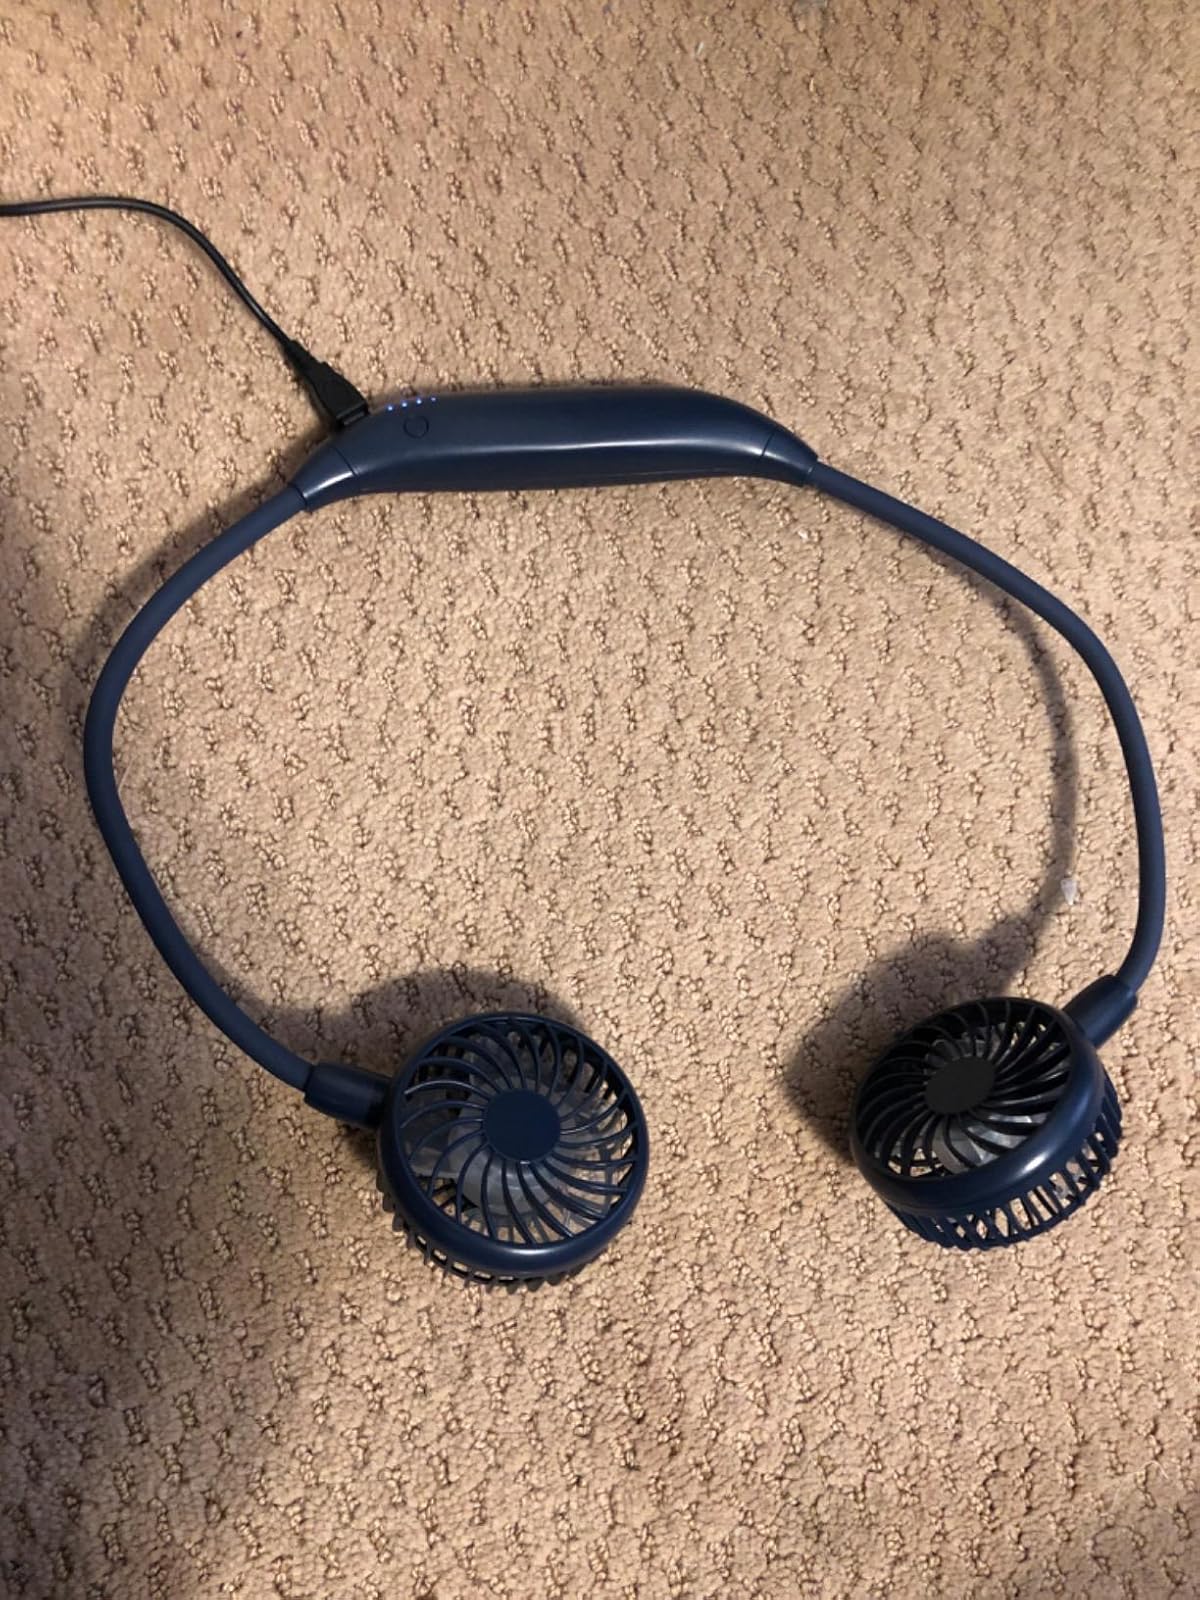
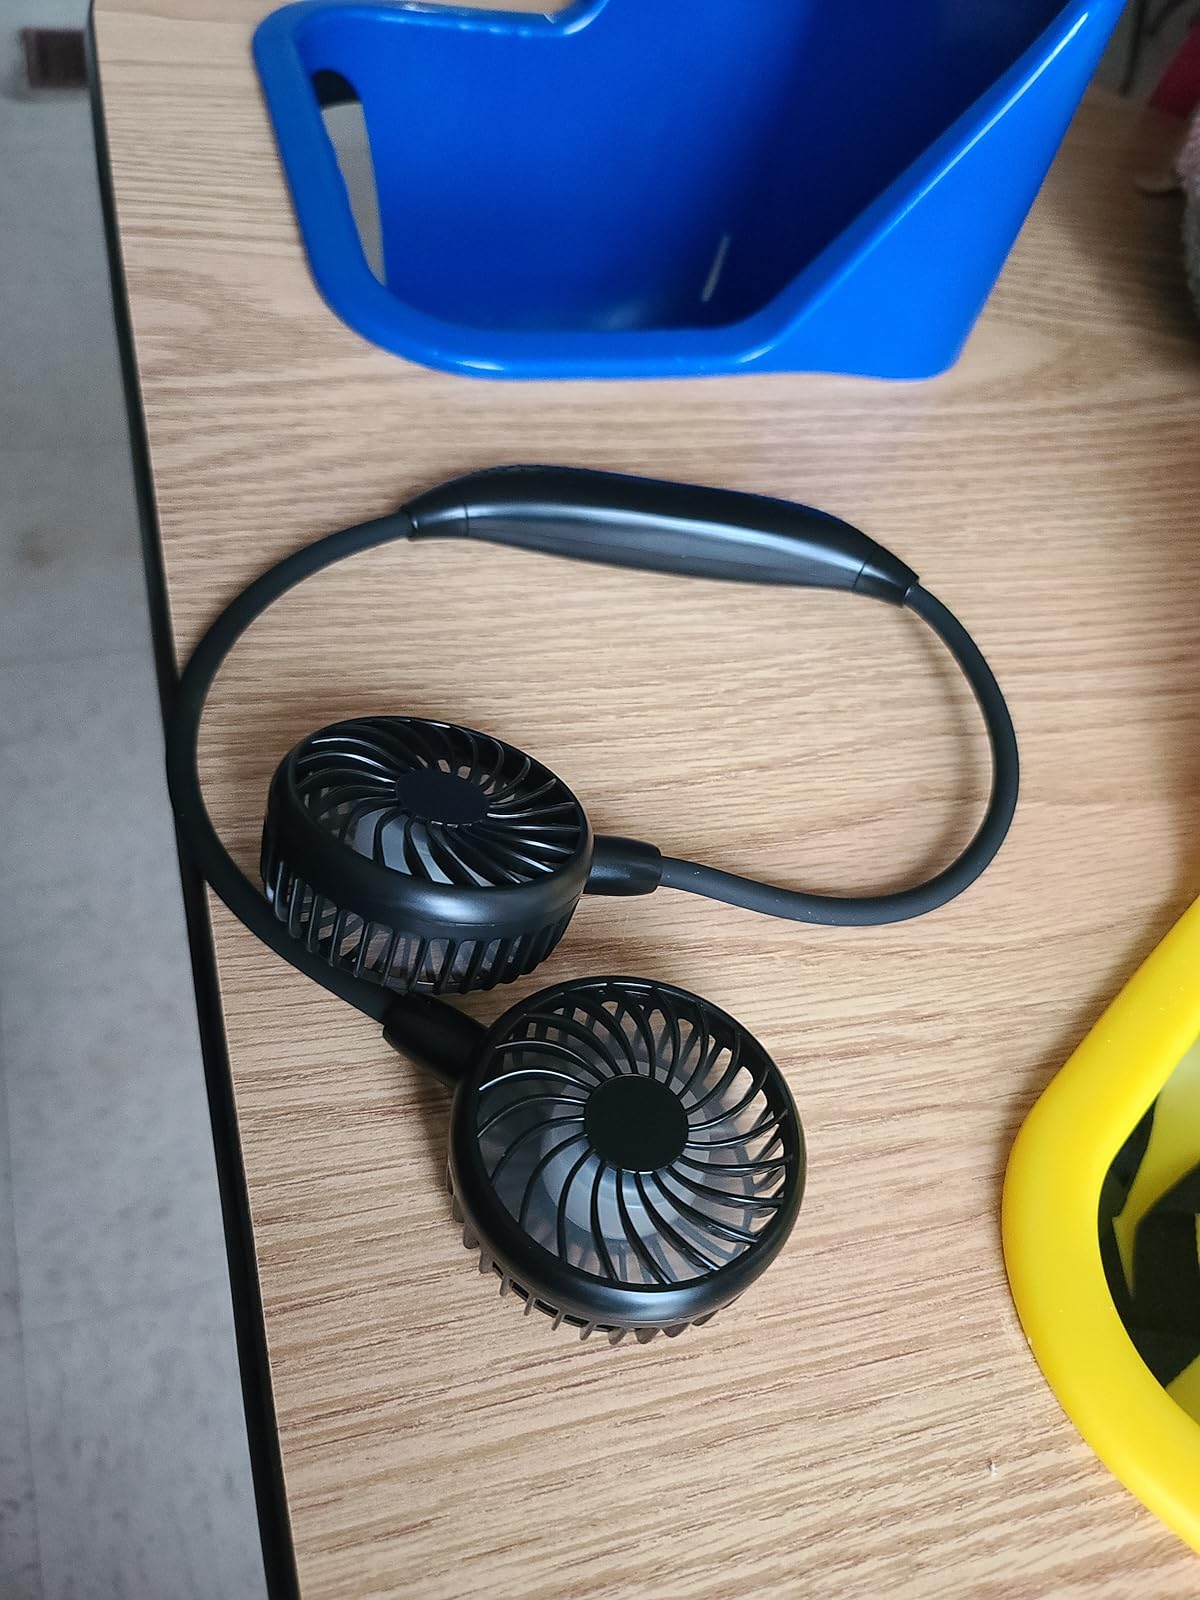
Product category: fan
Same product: no